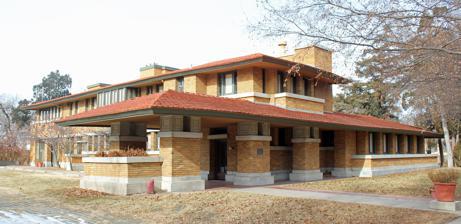
Building: Allen–Lambe House
Country: United States of America
Year built: 1917
Historic house in Kansas, United States United States historic place Henry J. Allen House U.S. National Register of Historic Places The house in late 2013 Show map of Kansas Show map of the United States Location 255 N. Roosevelt St., Wichita, Kansas Coordinates 37°41′24″N 97°17′33″W / 37.69000°N 97.29250°W / 37.69000; -97.29250 Area 1 acre (0.40 ha) Built 1917 Architect Frank Lloyd Wright Architectural style Prairie School NRHP reference No. 73000775 Added to NRHP March 7, 1973 The Allen House (also known as the Henry J. Allen House and the Allen–Lambe House ) is a Prairie Style home in Wichita, Kansas , designed by Frank Lloyd Wright in 1915 for former Kansas Governor Henry Justin Allen and his wife, Elsie. Description and history It was one of Frank Lloyd Wright's last Prairie Houses. The design influence of the prairie and Japanese architecture (Wright was working on the Imperial Hotel in Japan at the time) is apparent on both the exterior and interior. Also included in the forward-thinking house were such modern conveniences as a central vacuuming unit, an alarm system and gas fireplace logs. Another innovation was the first firewall in a residential home. The bricks contain iron, giving it a rust color. It is currently run by the Allen House Foundation as a museum under the stewardship of the Wichita Center for the Arts. The house was listed on the National Register of Historic Places on March 7, 1973. See also List of Frank Lloyd Wright works References